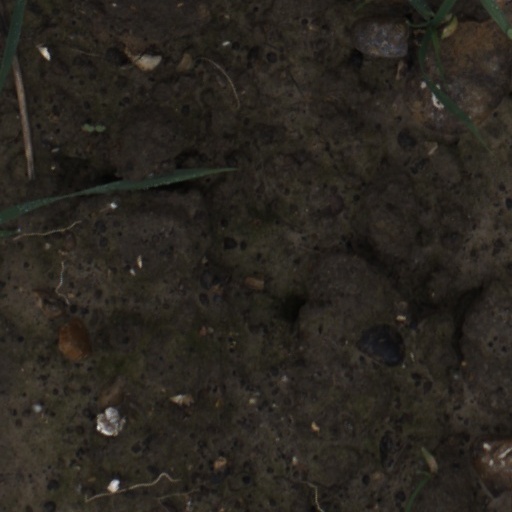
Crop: wheat